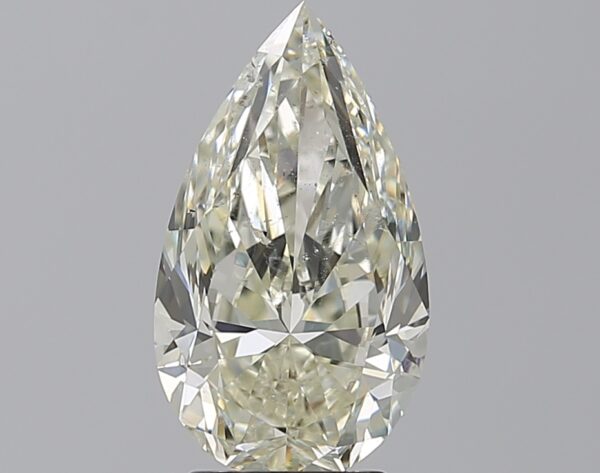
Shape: pear
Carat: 3.01
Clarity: SI2
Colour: L
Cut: VG
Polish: EX
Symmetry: EX
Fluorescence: M
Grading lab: GIA
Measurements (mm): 13.14 x 7.52 x 4.8